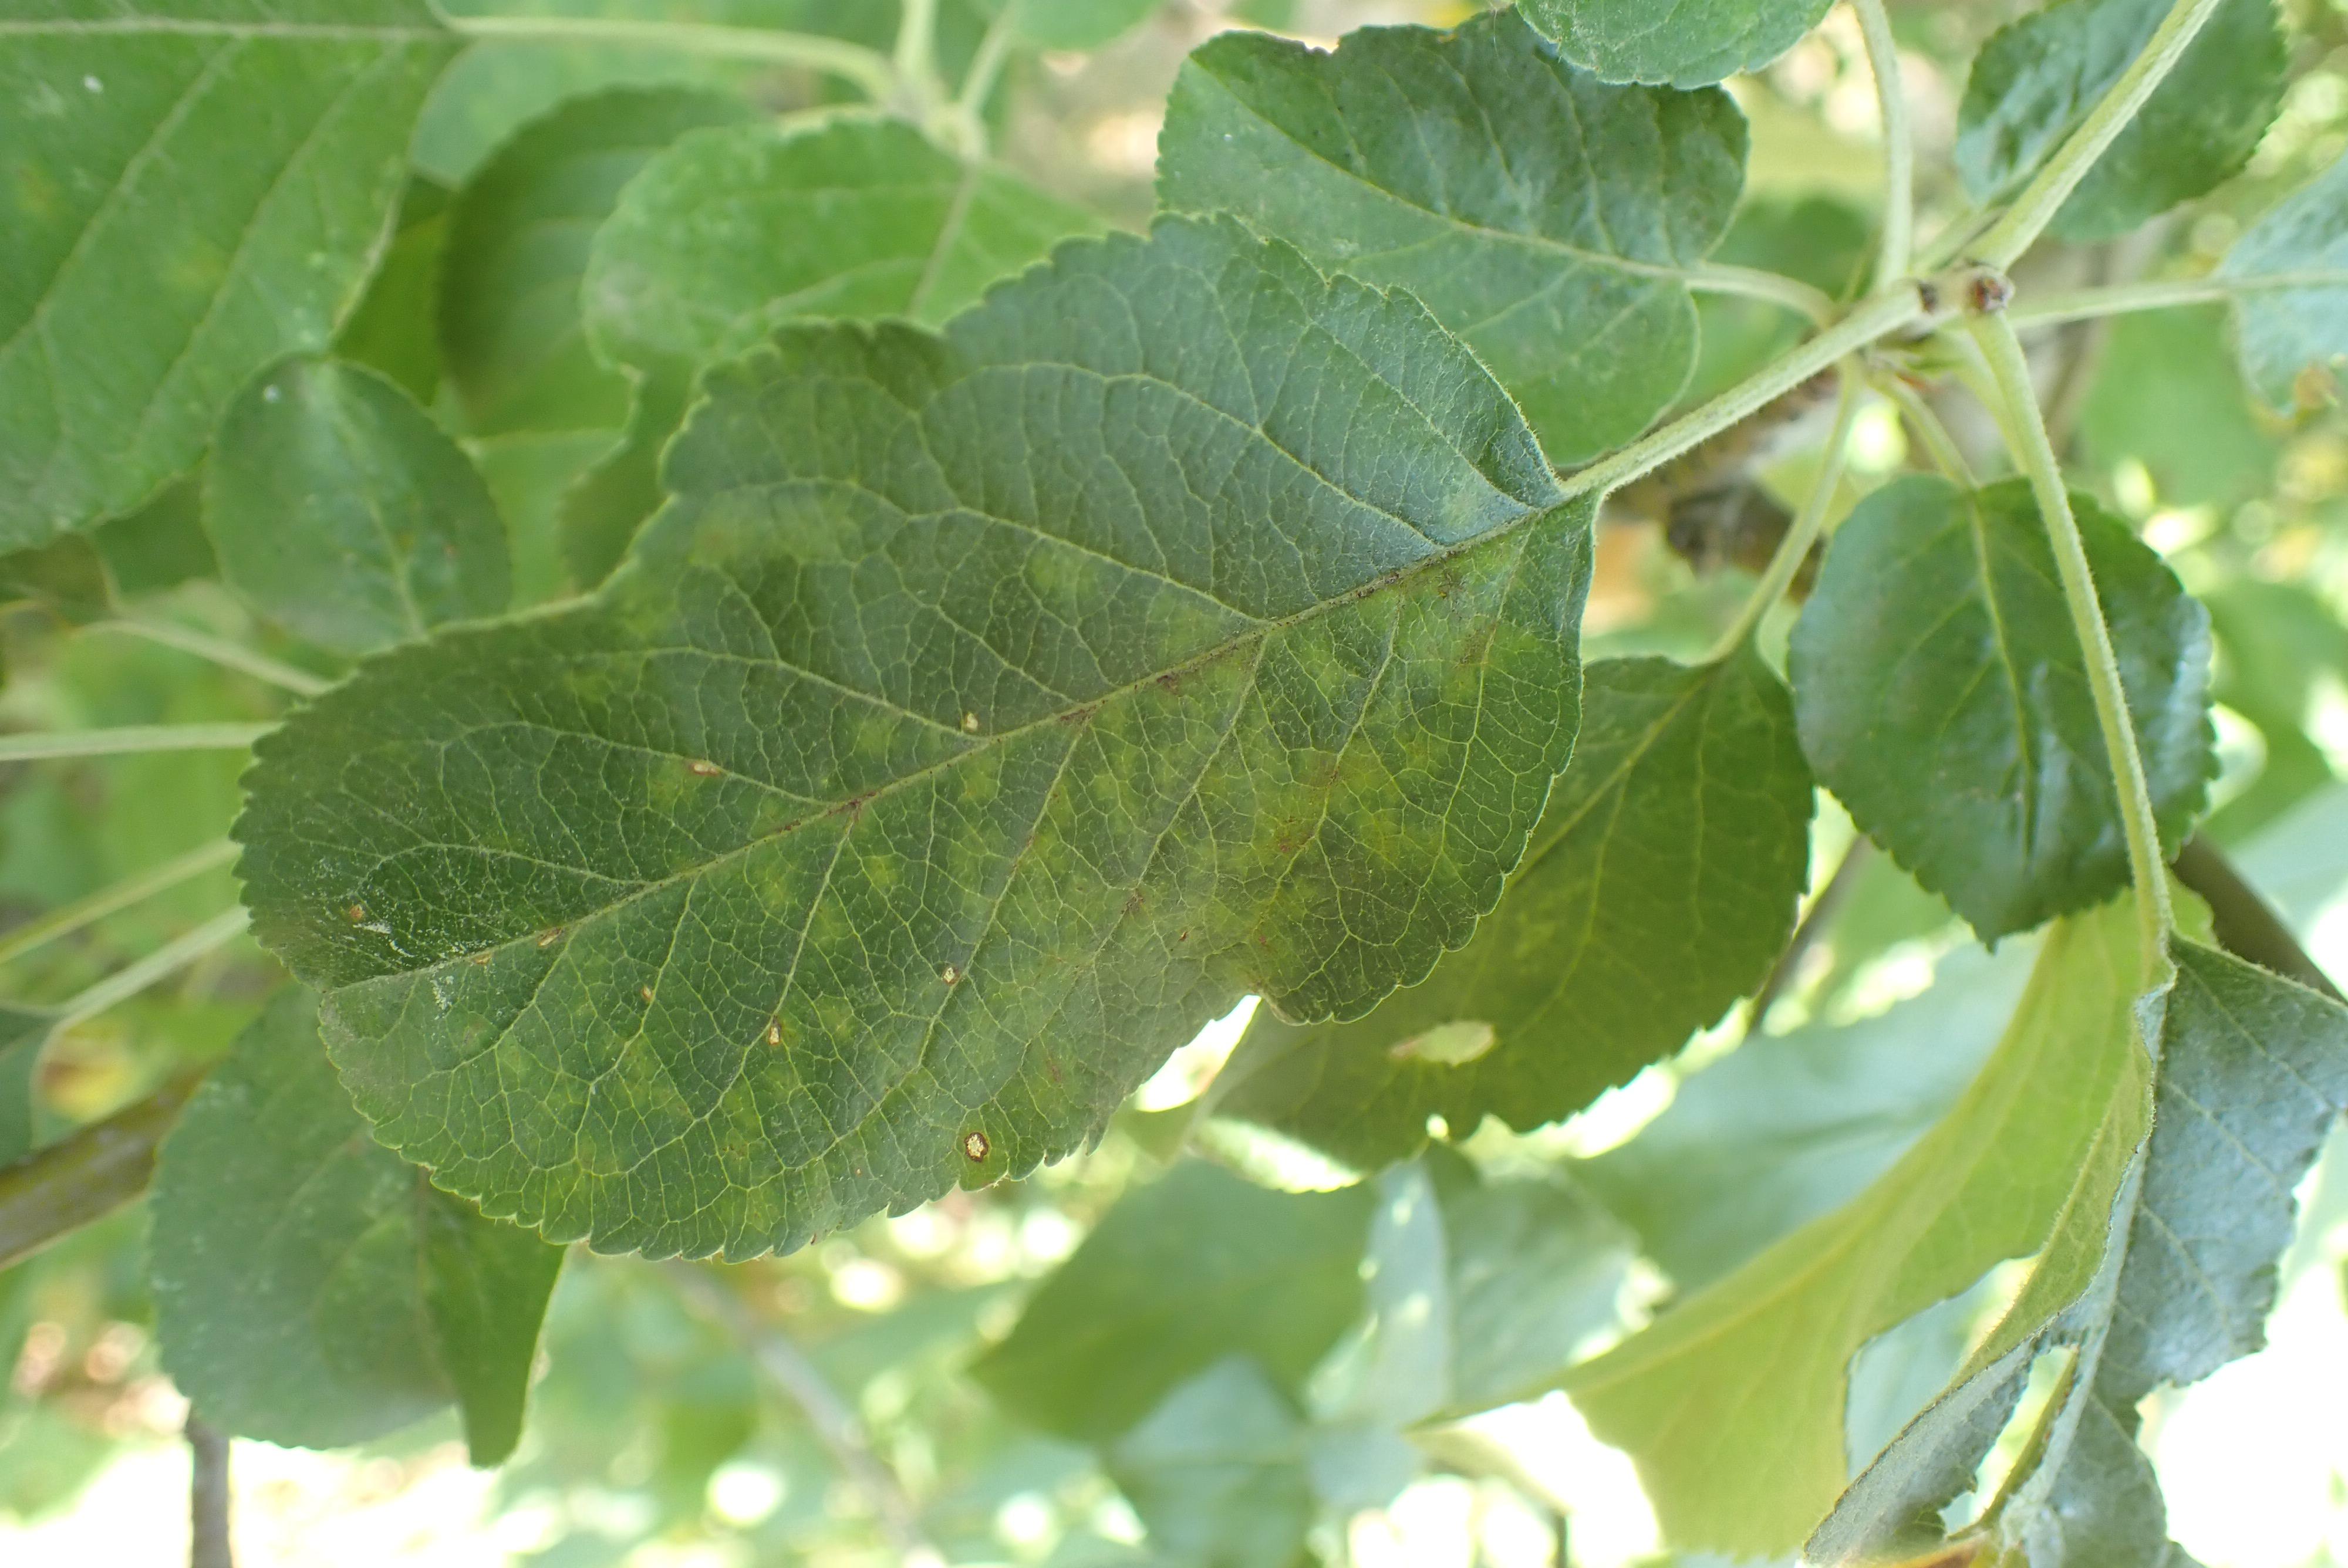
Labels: scab